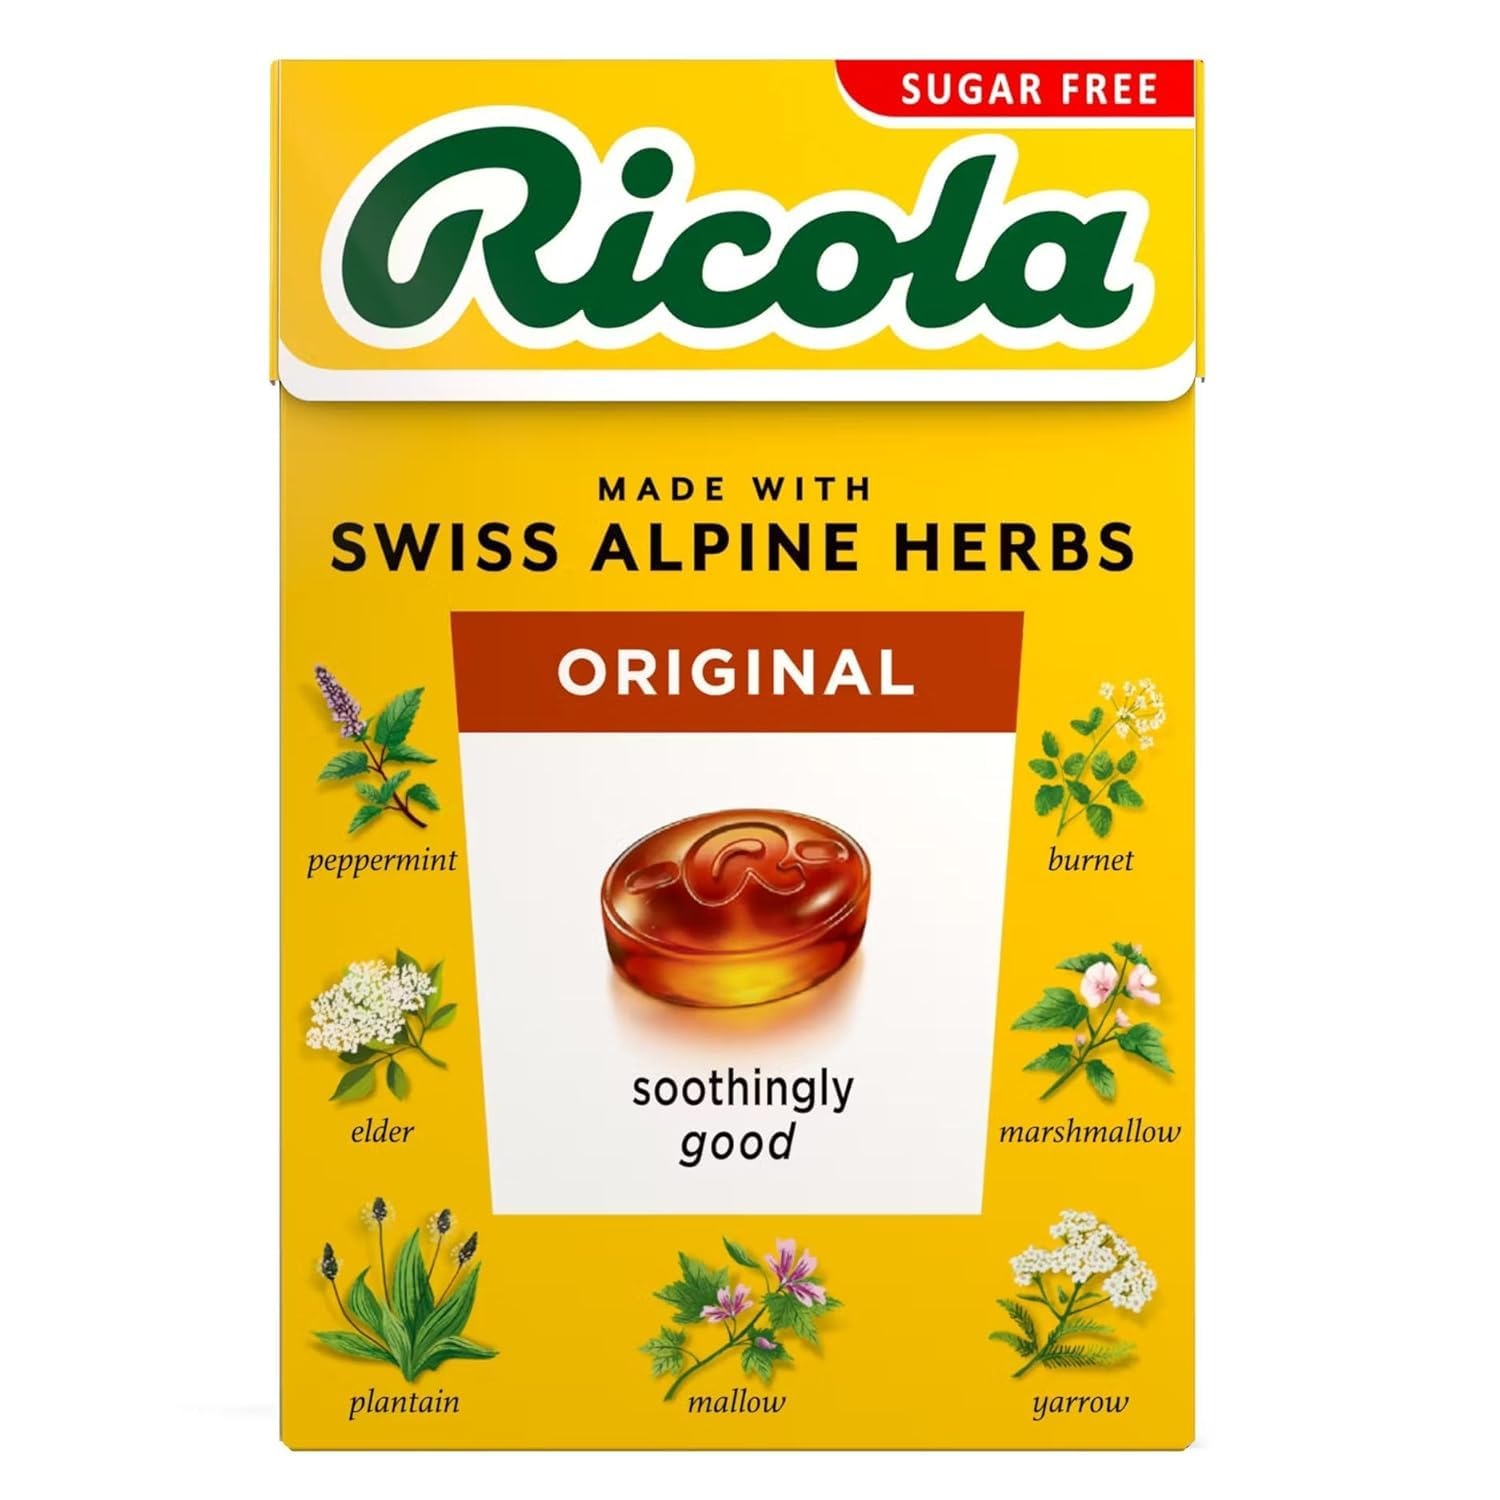
Item Name: Ricola Original Swiss Herbal Sweets 45 g (Pack of 5)
Product Description: Ricola Original Swiss Herbal Sweets 45 g (Pack of 5)
Value: 7.93
Unit: Ounce

Price: 22.16